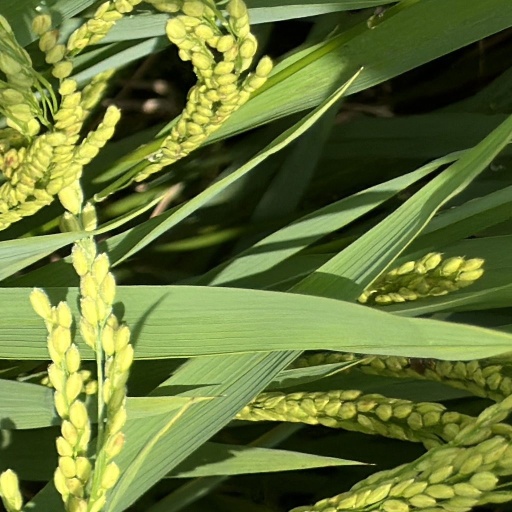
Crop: rice